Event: Nepal Earthquake
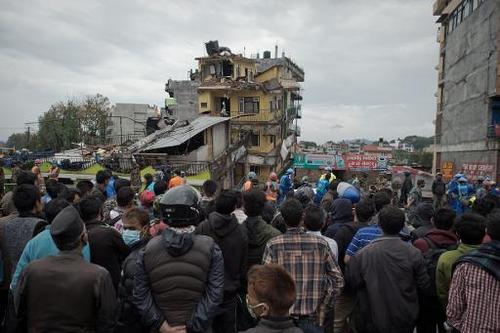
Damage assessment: damage